Herminie Templeton Kavanagh

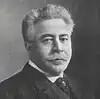
Marcus Kavanagh (second husband)

Her first marriage was to vaudeville performer John Templeton. An article in the "Chicago Tribune" later stated that she had been abandoned by her first husband in Chicago circa 1893. After their separation, Minnie worked in Chicago as a clerk and stenographer. She adopted the name Herminie some time before 1900, and published her first writing in 1901.